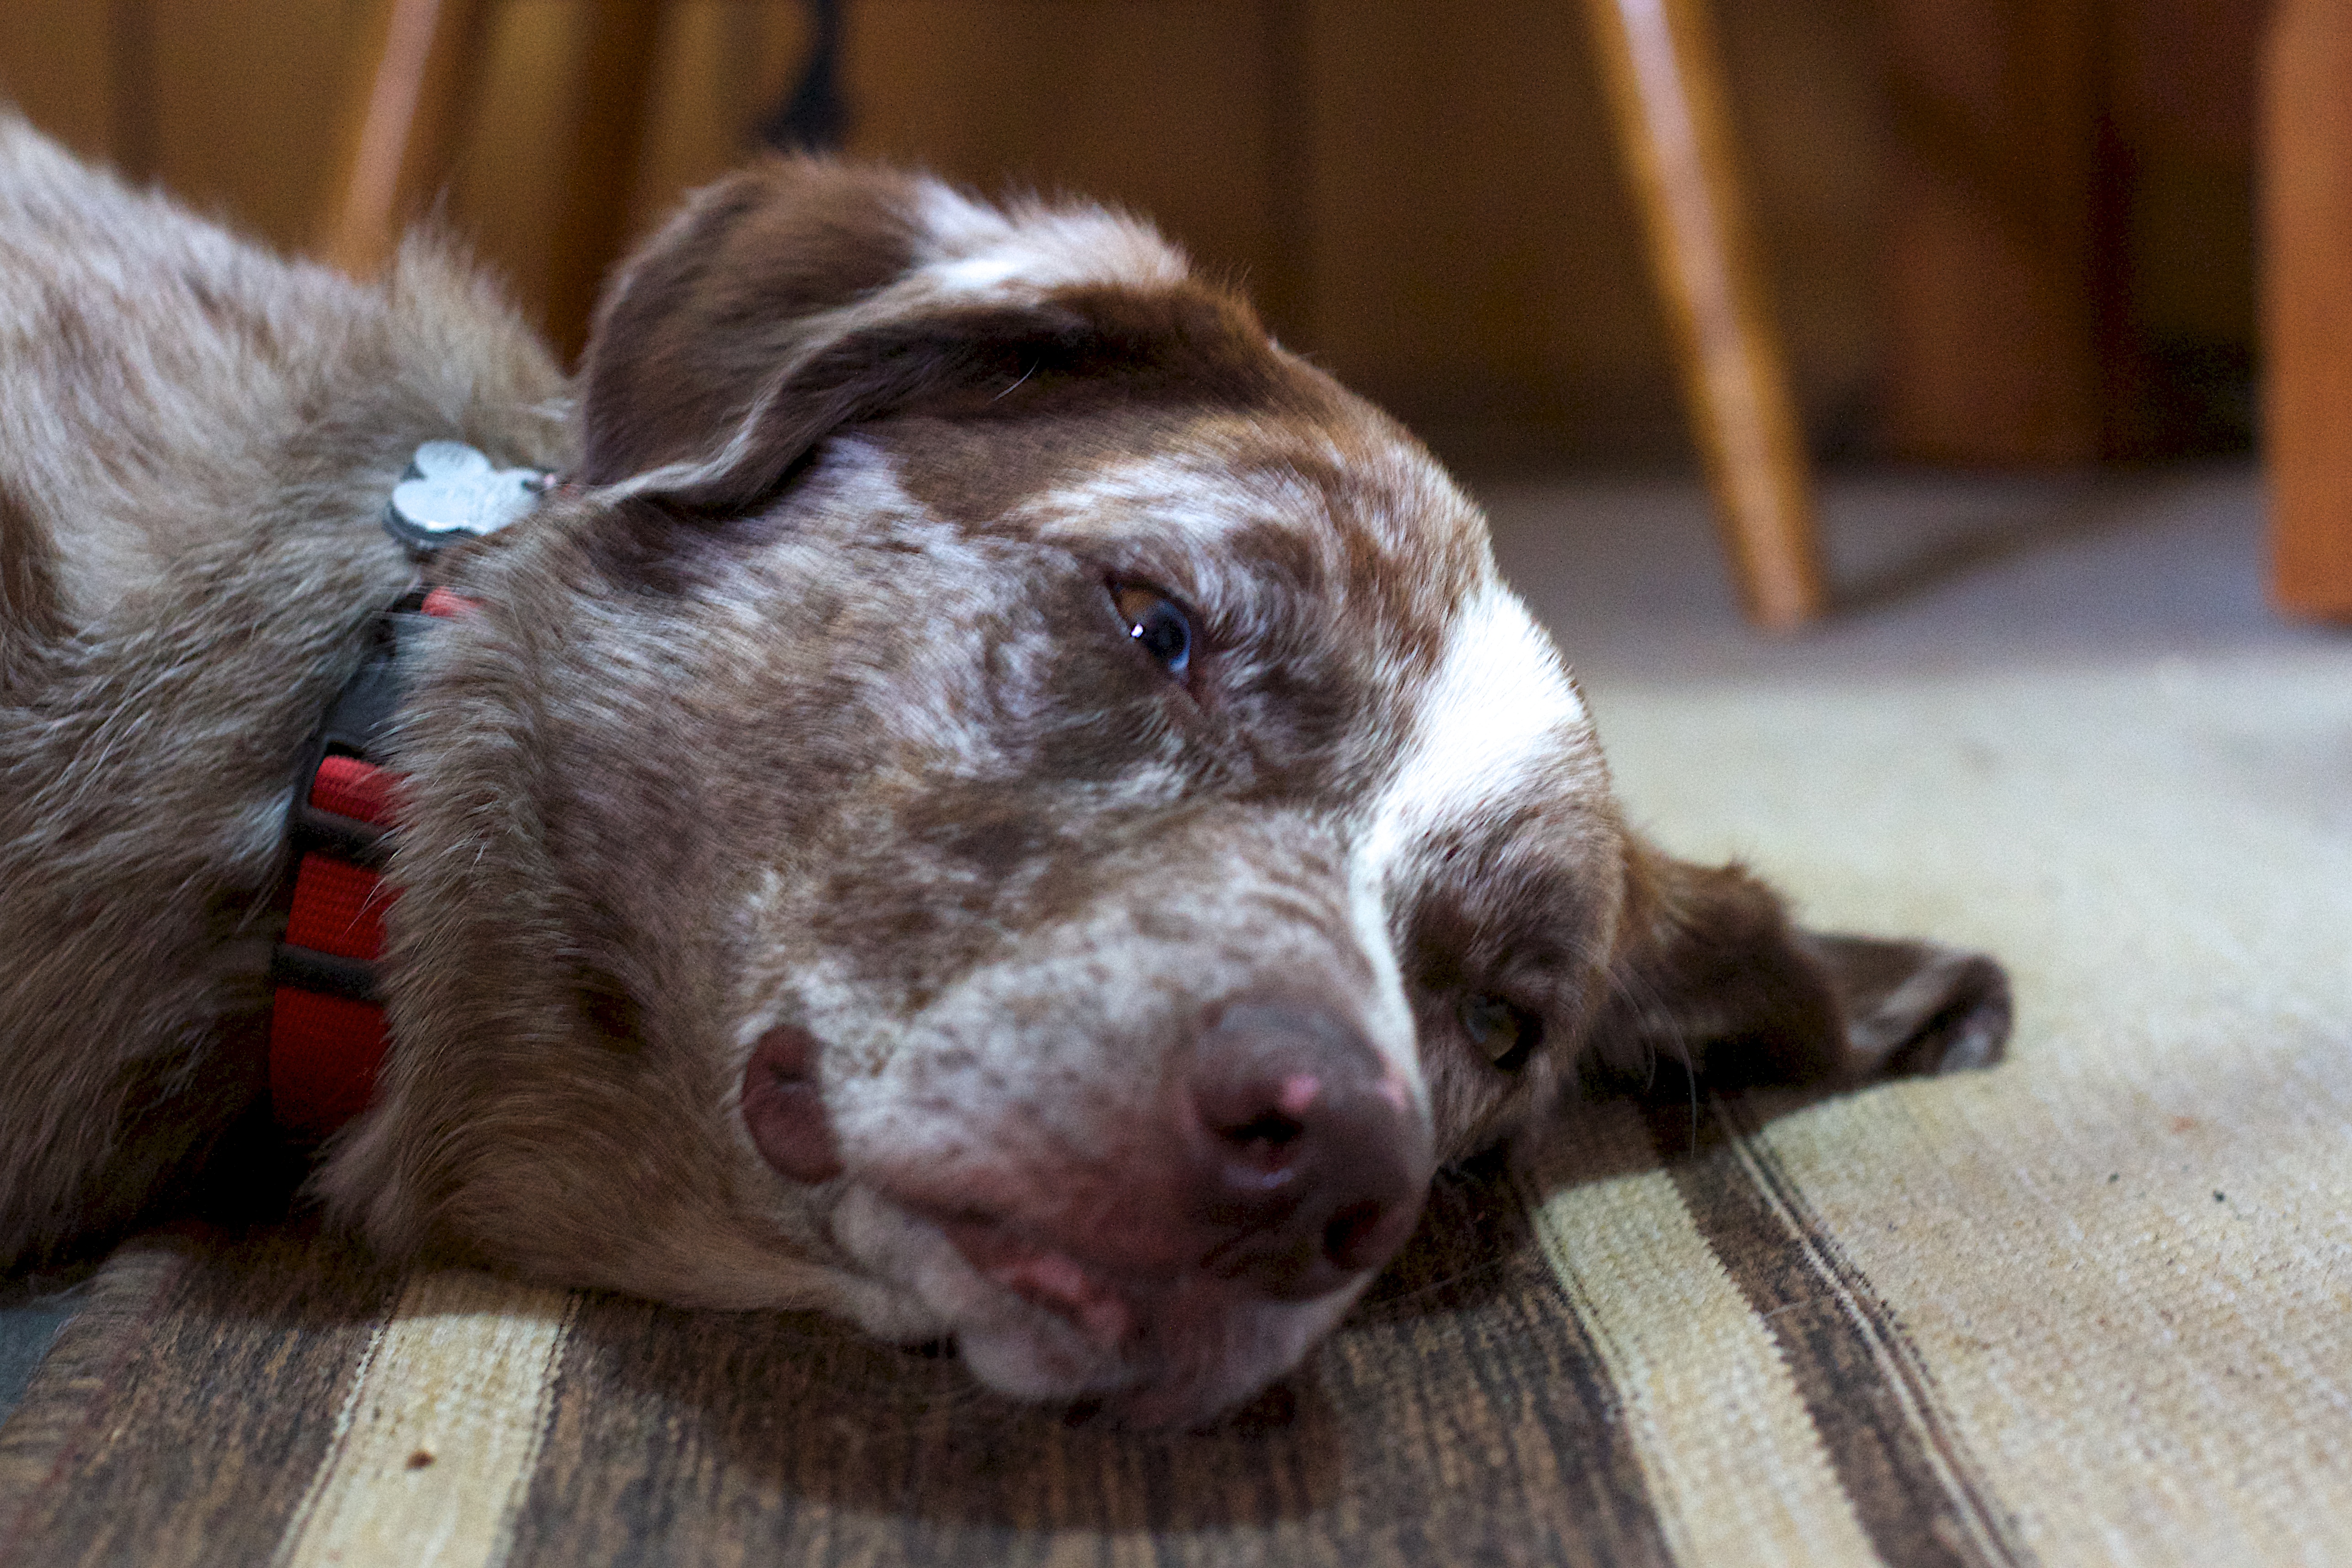
puppy, dog, mammal, vertebrate, felix, dog breed, pit bull, animal shelter, street dog, dog like mammal